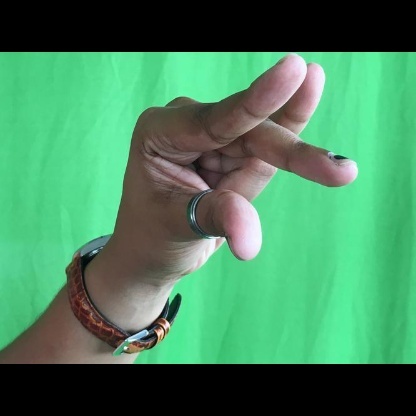
Mudra: Kangulam